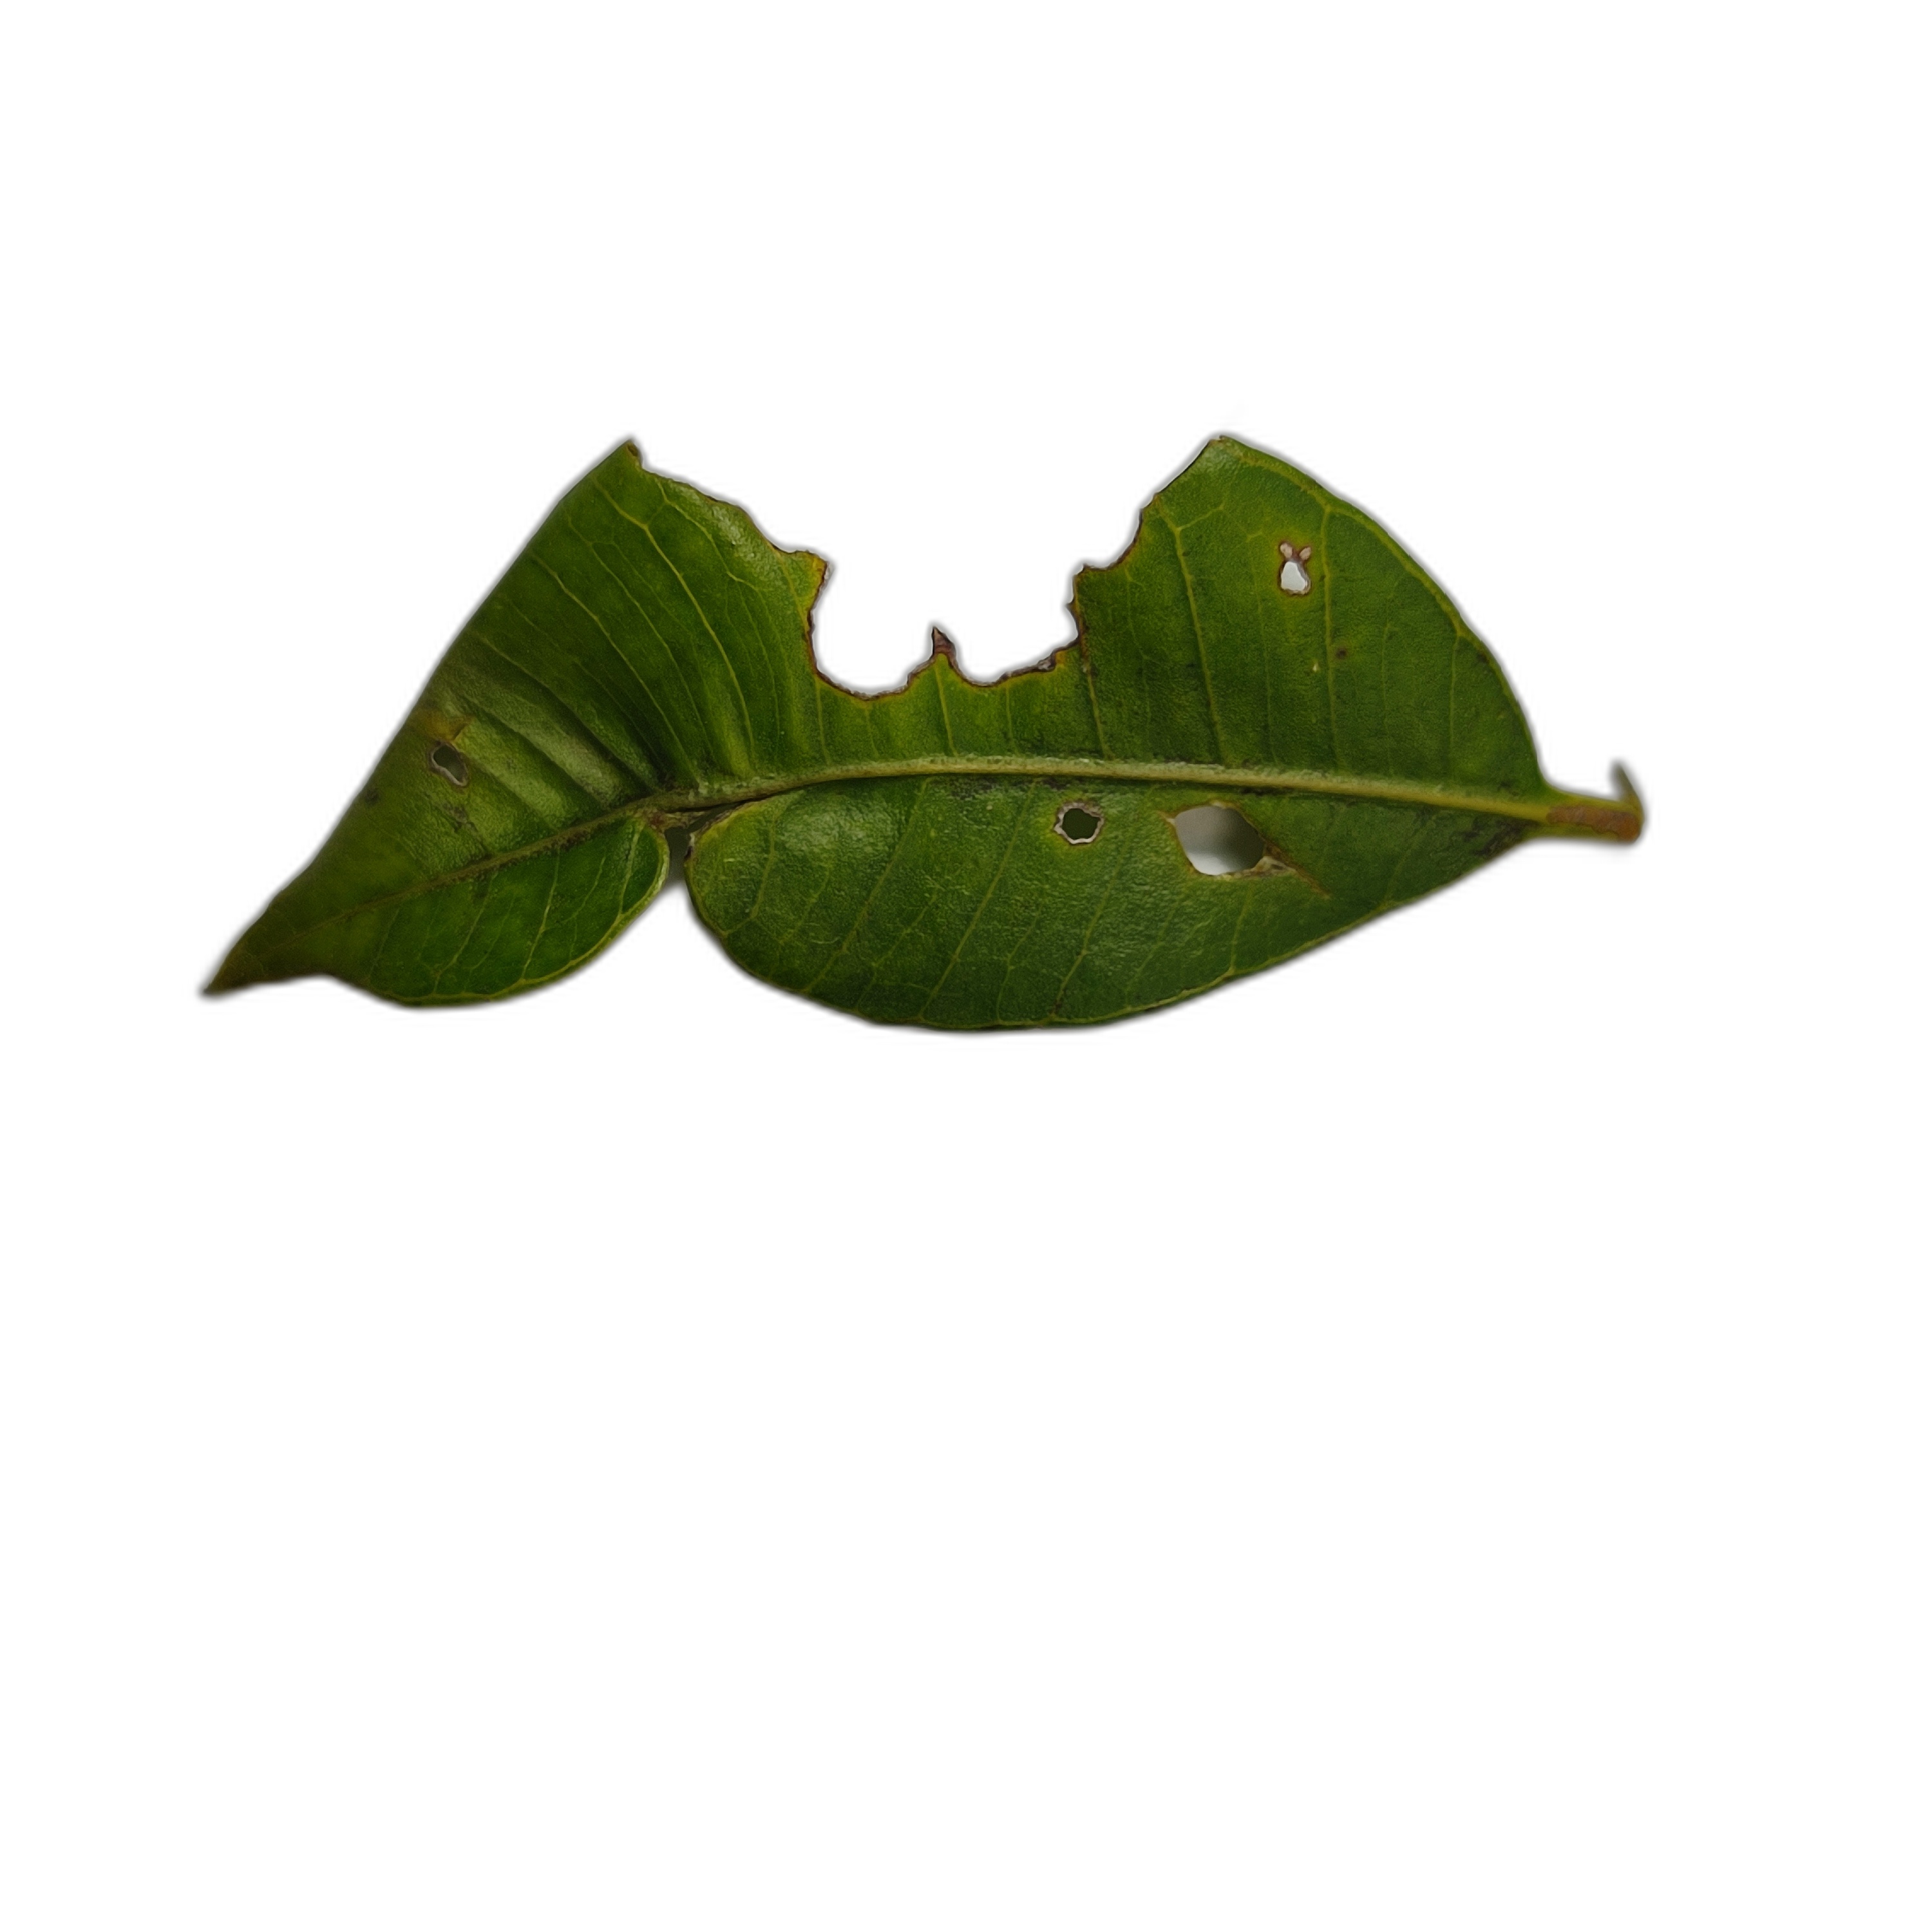
Label: not_healthy